Sabrina Ajmechet

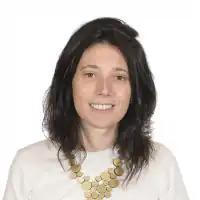

Sabrina Ajmechet (born 22 August 1981) is an Argentine historian, professor and politician who has sat as a National Deputy of Argentina since 2021, elected in the City of Buenos Aires.